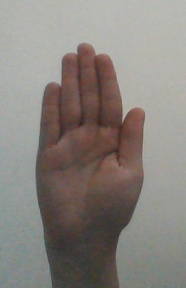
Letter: seen